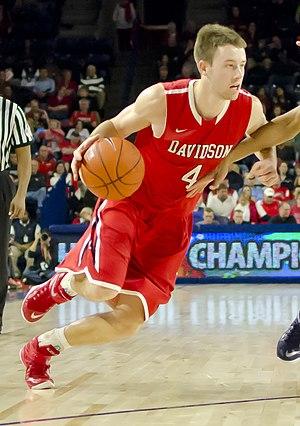
Tyler Kalinoski, né le 19 décembre 1992 à Cincinnati, est un joueur américain professionnel de basket-ball.